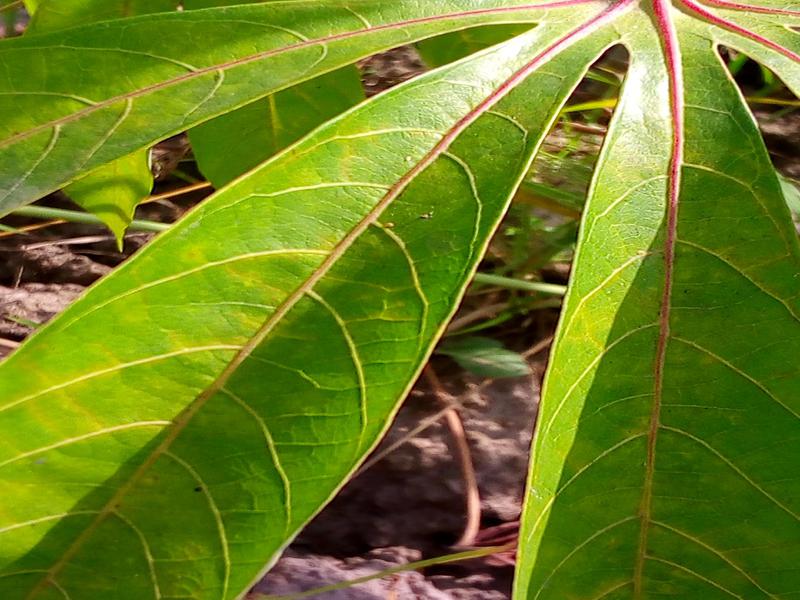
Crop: cassava
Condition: healthy